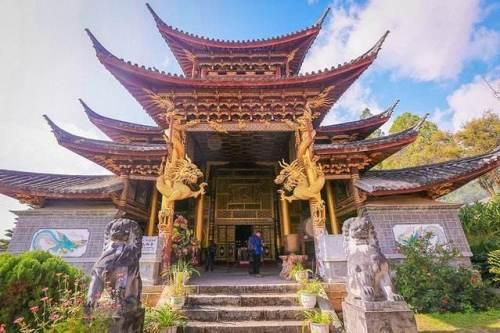
地标名称：广允缅寺
所在城市：临沧市·沧源佤族自治县